Budd Metroliner

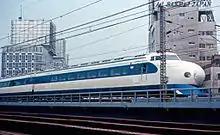
Metroliners were designed to exceed the top speeds on the Tōkaidō Shinkansen in Japan, seen here in 1967

On August 9, 1965, with the High Speed Ground Transportation Act of 1965 pending, representatives from the Pennsylvania Railroad (PRR), the United States Department of Transportation (DOT), and a private consulting firm began setting specifications for an electric multiple unit high speed passenger train. The PRR and the DOT disagreed on several technical details. The PRR wanted cars capable of , while the DOT desired or even to beat Japan's Tōkaidō Shinkansen. The higher speed was chosen, but caused numerous design issues. The PRR wanted cars with cabs on both ends for maximum flexibility, while the DOT wanted 4-car sets; two-car sets with a cab on each end were chosen as a compromise. The Act was signed into law on September 30. The Johnson Administration saw the new service as political capital and pushed for an aggressive schedule.